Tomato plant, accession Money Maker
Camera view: bottom (45 deg); turntable rotation: 240 degrees
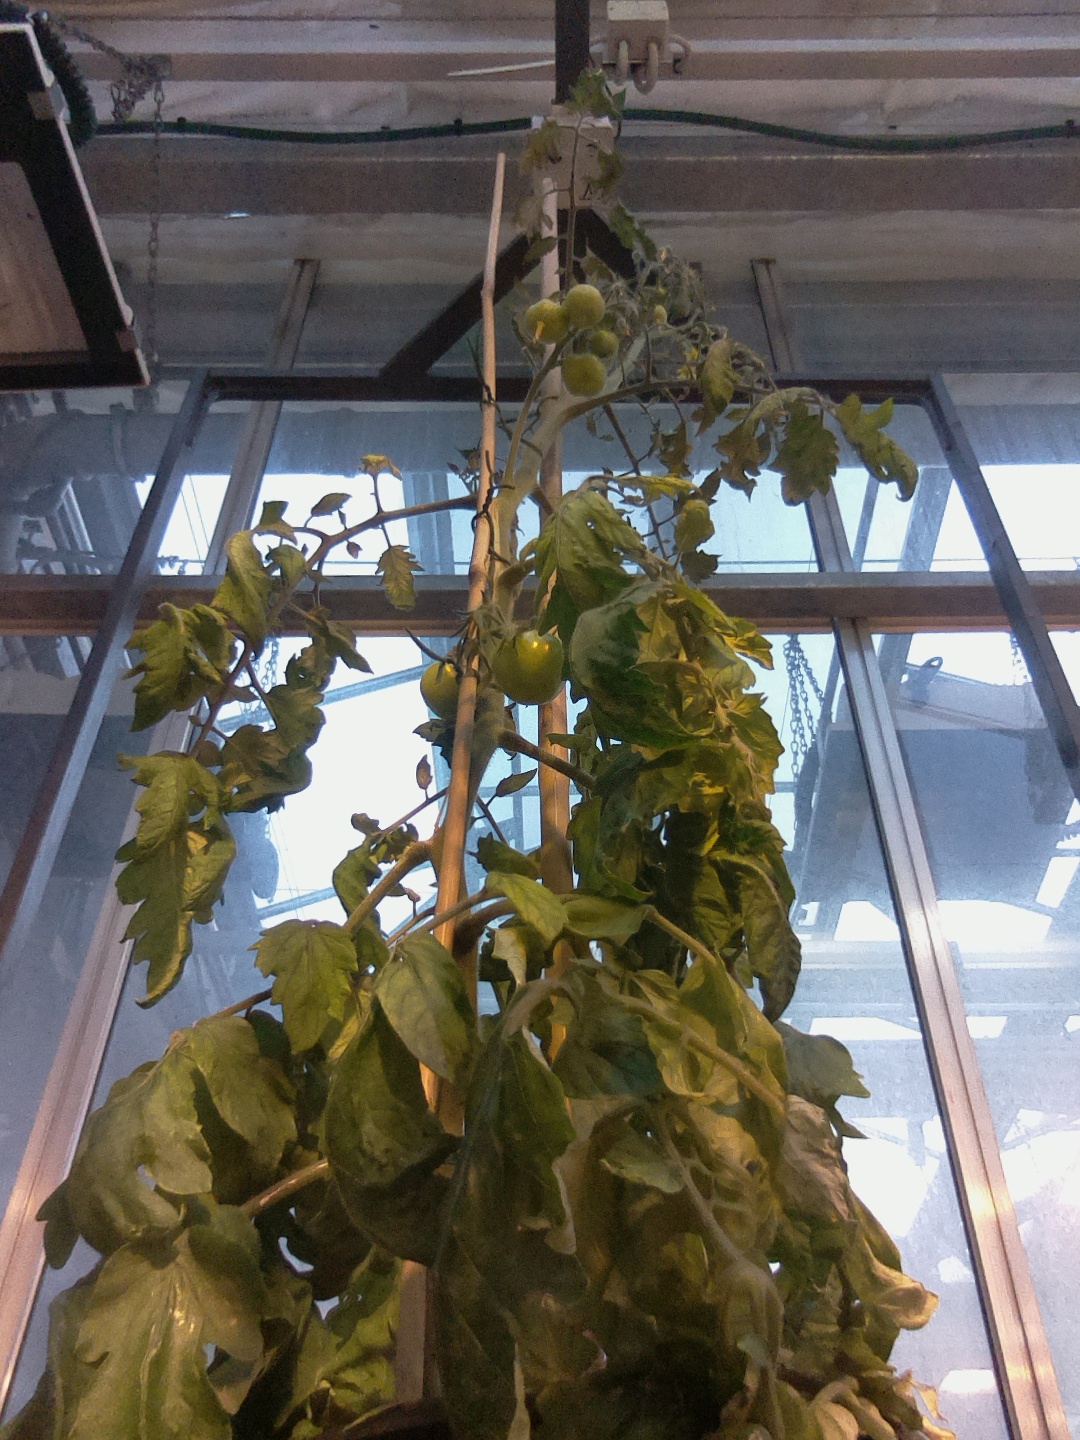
BBCH growth stage 72: 20%-30% of final fruit size